Han Sai Por

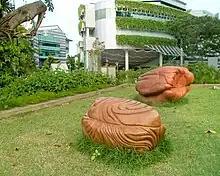
"Seeds" (2006) in the grounds of the National Museum of Singapore, photographed on 14 June 2009

Han is probably best known for her stone sculptures with organic forms; she sees her sculpture as having "a force or inner life inside struggling to get out". Having a preference for granite and marble, she has said: "Stone is one of my favourite materials. In the erosion of rock by wind and water are found original, vital qualities which express the significance of life." Han often purchases stone using her own resources from quarries in China, Italy, Japan, Malaysia, and Singapore. The cost of just the material for solo exhibition pieces can be up to S$20,000. Nonetheless, she is motivated by the encouragement, recognition and acknowledgement her art she receives from others. Examples of Han's sculptures of this genre include "Growth" (1985), a set of five pear-shaped forms in white marble; "Spirit of Nature" (1988), three black granite ovoid and spheroid forms; "Object C" (1992), a pale grey granite object resembling a canoe; and "Seeds" (2006), large kernels carved from sandstone excavated from Fort Canning Hill during the National Museum's redevelopment. Art historian and critic T.K. Sabapathy has commented that Han is concerned with the uneasy relation between men and nature in the modern era, and has expressed a desire for people to realize that "[we] are part of nature and not apart from nature". In addition, he has described her sculptures as "compact, entirely solid mass of material which she shapes but does not perforate or open up" and that "they [were] the outcome of a single-minded concentration on mass and volume."